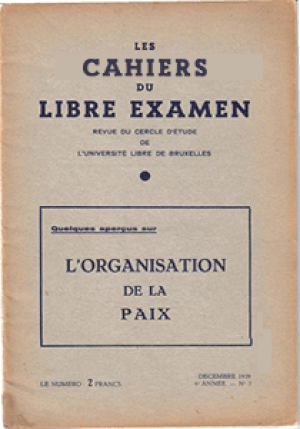
L'Organisation de la Paix - Cercle du Libre Examen - Cahiers du Libre Examen - Université libre de Bruxelles - 1939
Fondé le 14 janvier 1928, le Cercle du Libre Examen est un cercle estudiantin, reconnu par l'Université libre de Bruxelles. Il a pour mission de promouvoir les valeurs du libre examen qui prône le rejet de l'argument d'autorité en matière de savoir et la liberté de jugement. Centre d'étude et de réflexion critiques, son rôle fondamental est de susciter le débat, de favoriser une prise de conscience de ses membres. C'est dans cet esprit que sont conçues ses activités et ses publications.